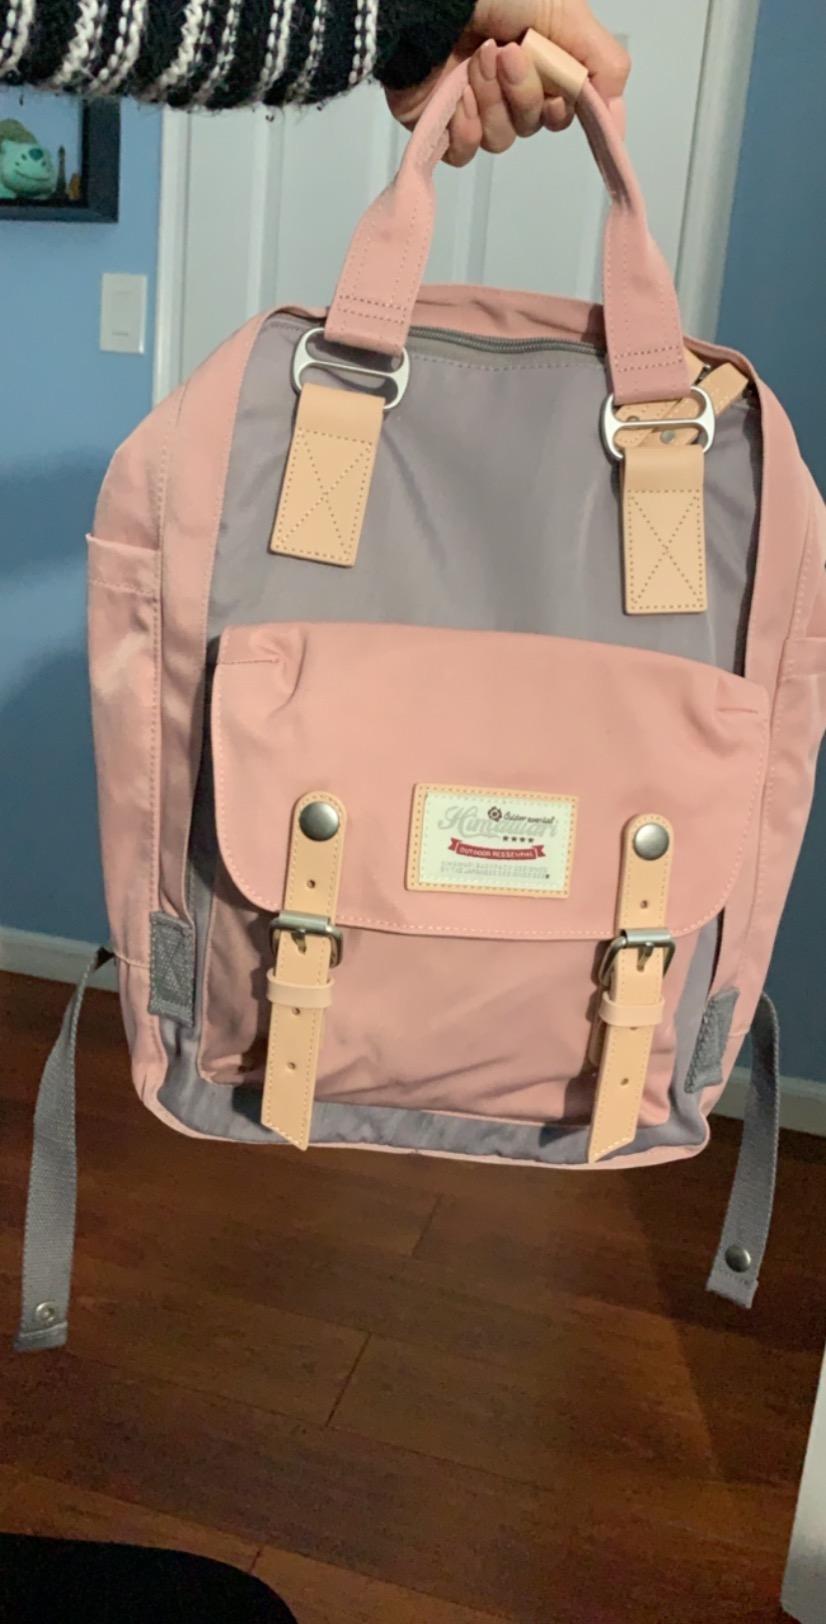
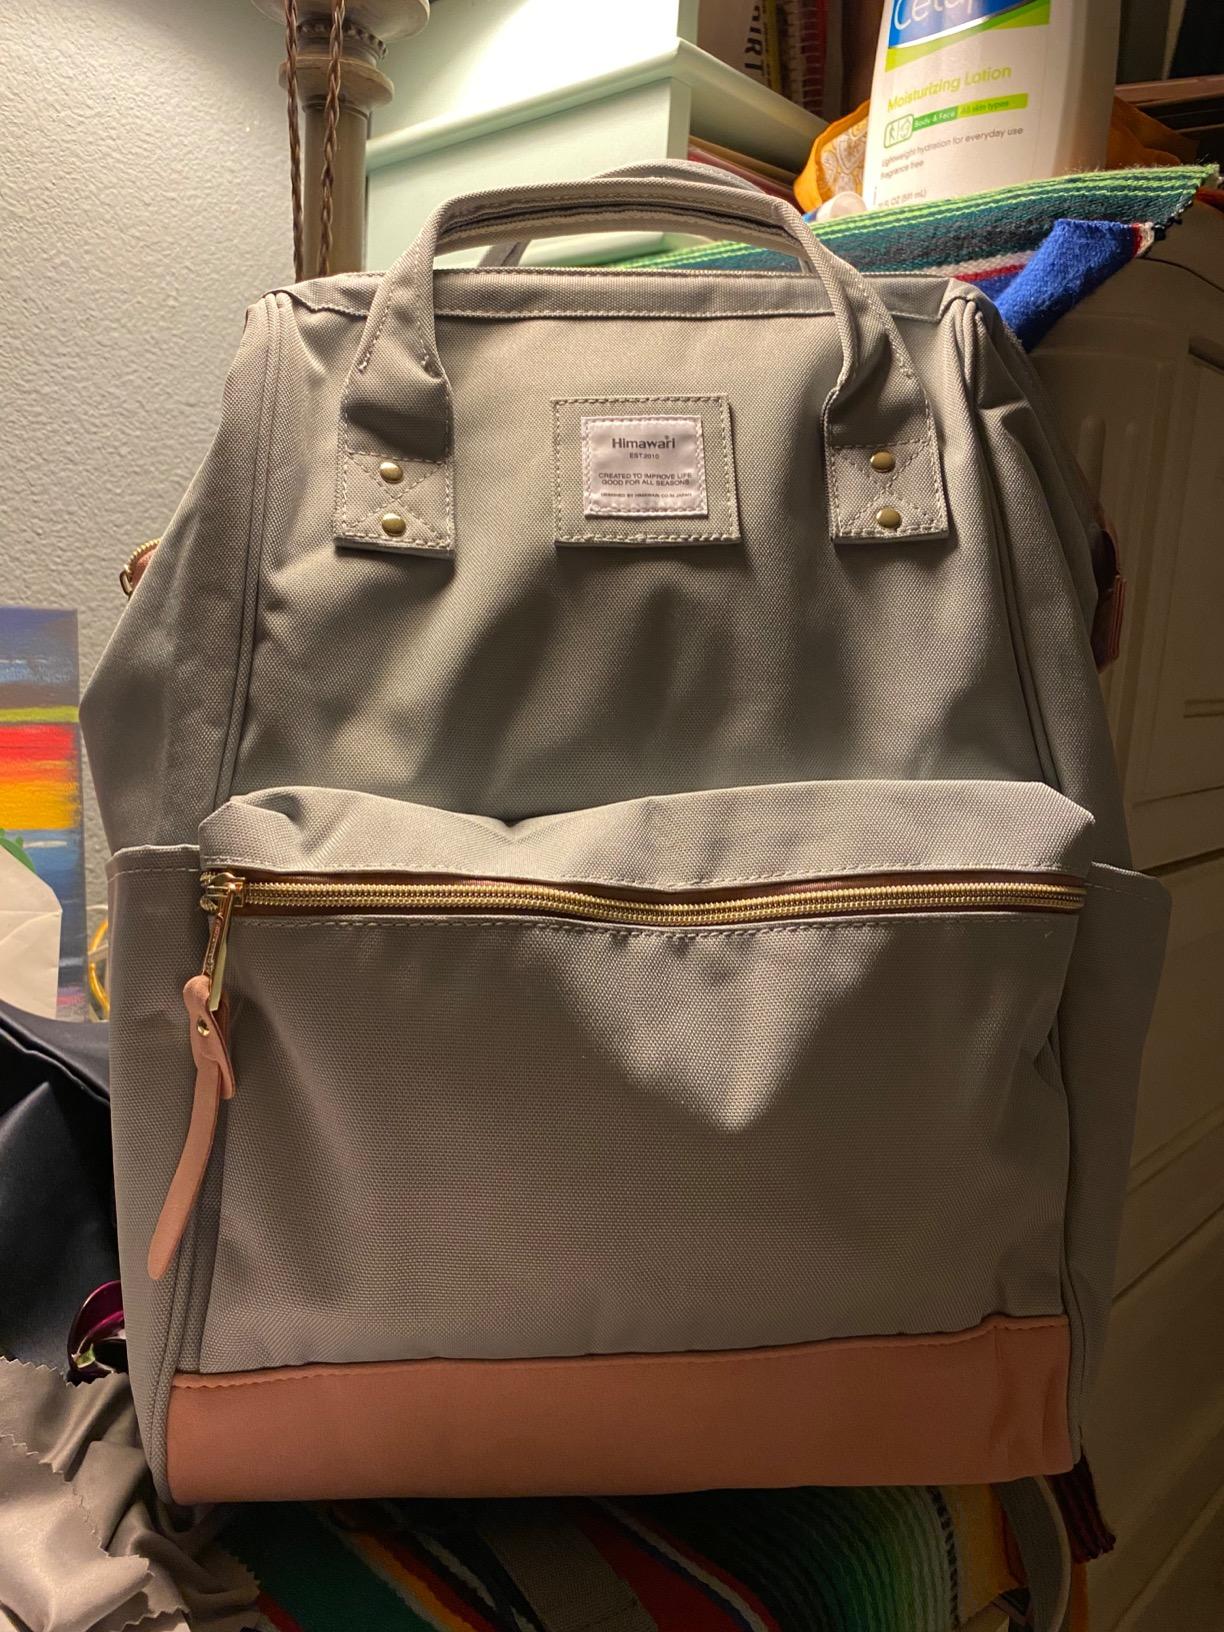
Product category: bag
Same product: no